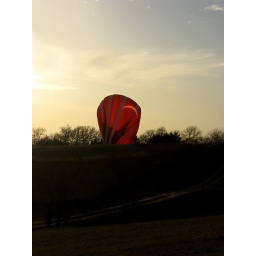
red balloon in field